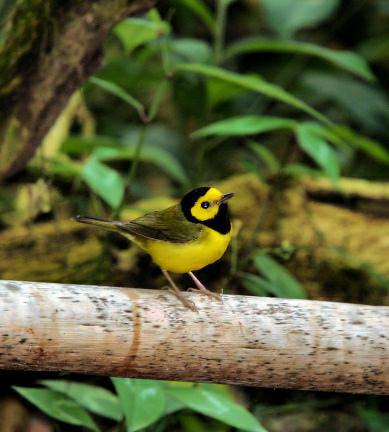
A photo of a hooded warbler